Flow control (fluid)

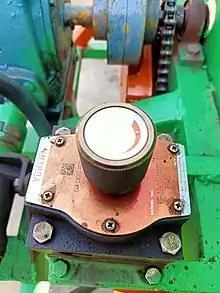
Hydraulic Flow controller

Flow control is a field of fluid dynamics. It involves a small configuration change to serve an ideally large engineering benefit, like drag reduction, lift increase, mixing enhancement or noise reduction. This change may be accomplished by passive or active devices.